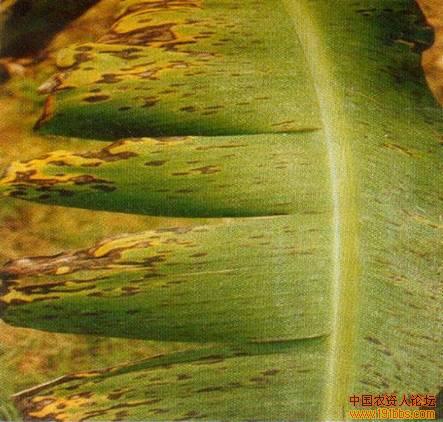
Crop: unknown
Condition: banana_banana_black_streak